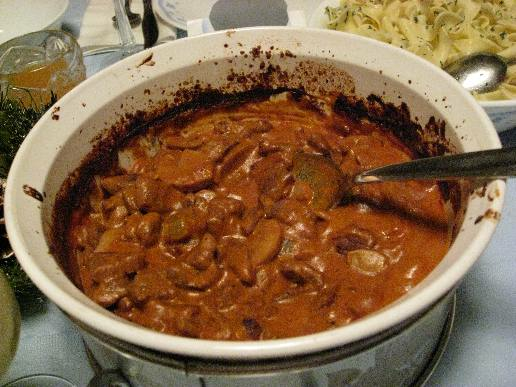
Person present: No